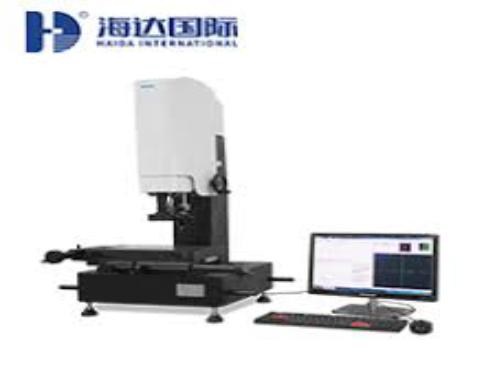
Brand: hd
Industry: Electronic